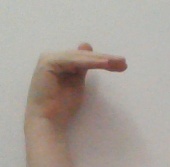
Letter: khaa